Italian irredentism

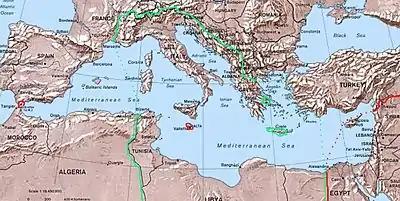
Map of the Italian "Mare Nostrum" in the summer of 1942, during World War II. In green are the territories controlled by the Italian Navy, in red are the territories controlled by the Allies.

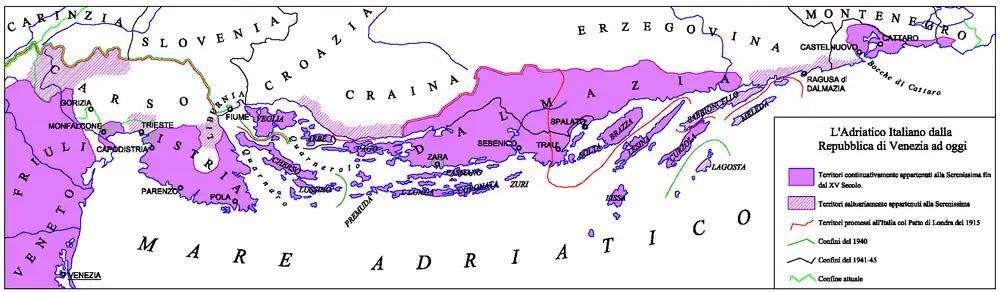
Map of Dalmatia and Istria with the boundaries set by the Treaty of London (1915) (red line) and those actually obtained from Italy (green line). The black line marks the border of the Governorate of Dalmatia (1941–1943). The ancient domains of the Republic of Venice are indicated in fuchsia (dashed diagonally, the territories that belonged occasionally).

After the end of World War I, the Italian irredentist movement was hegemonised, manipulated and distorted by fascism, which made it an instrument of nationalist propaganda, placed at the centre of a policy, conditioned by belated imperial ambitions, which took the form of "forced Italianizations", in the aspiration for the birth of a "Great Italy" and a vast Italian Empire.